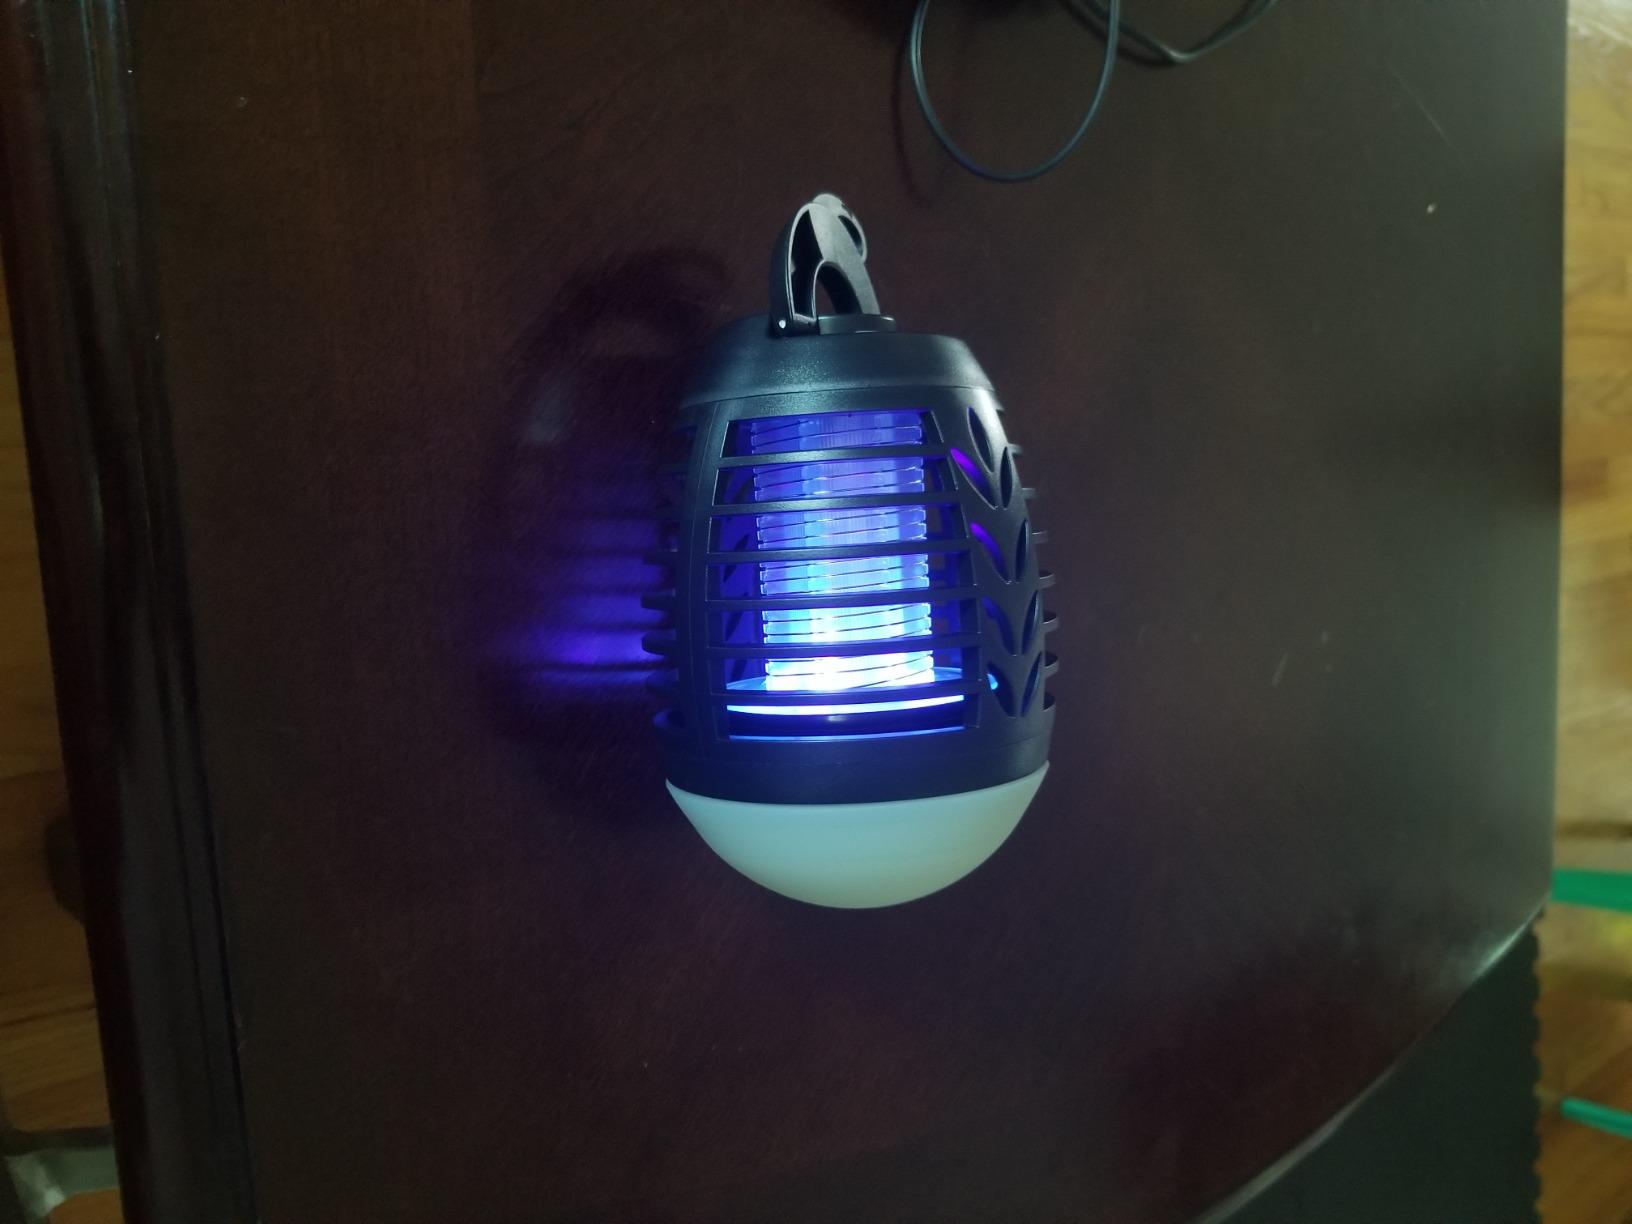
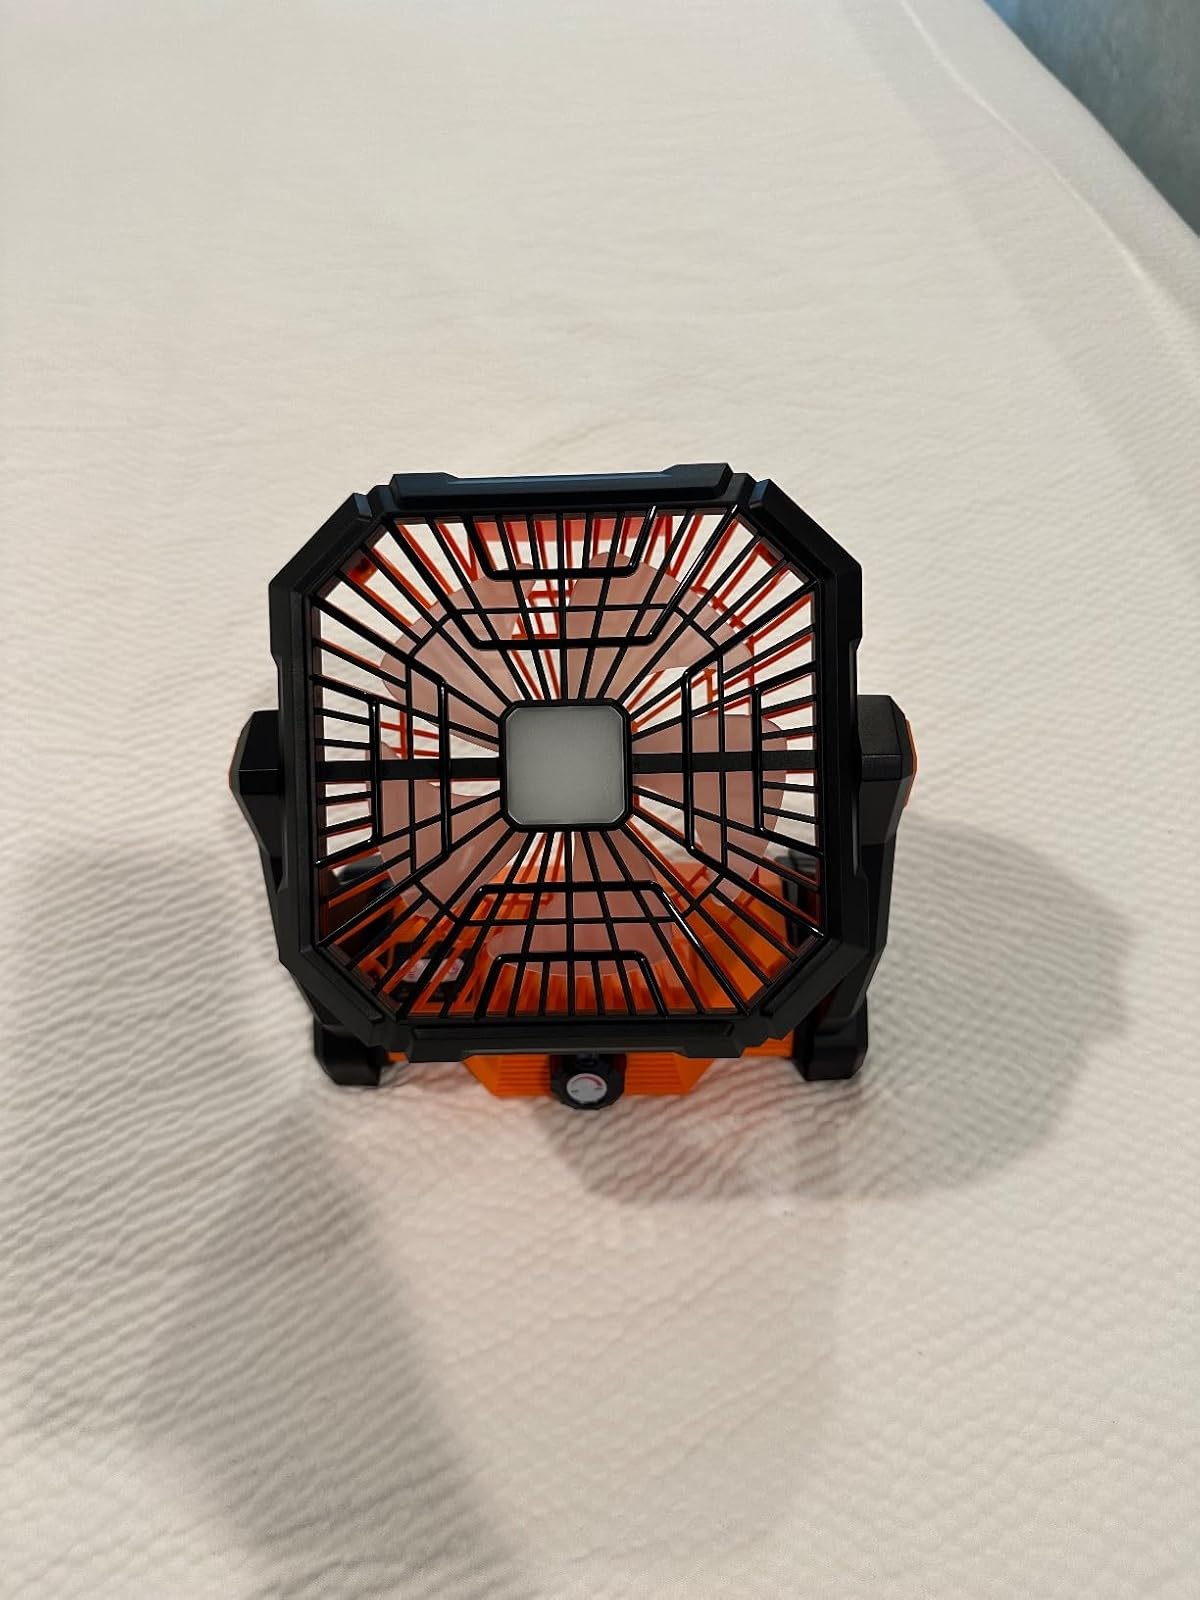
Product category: lantern
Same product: no